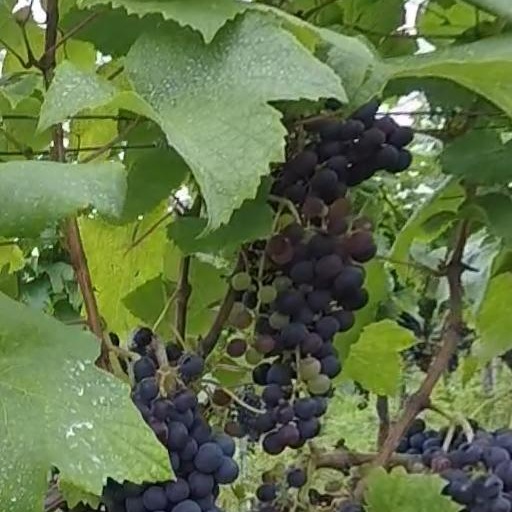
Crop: grape